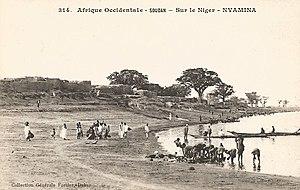
François-Edmond Fortier, Nyamina sur le Niger. Afrique Occidentale - Soudan.
Nyamina est une commune du Mali, dans le cercle et la région de Koulikoro.